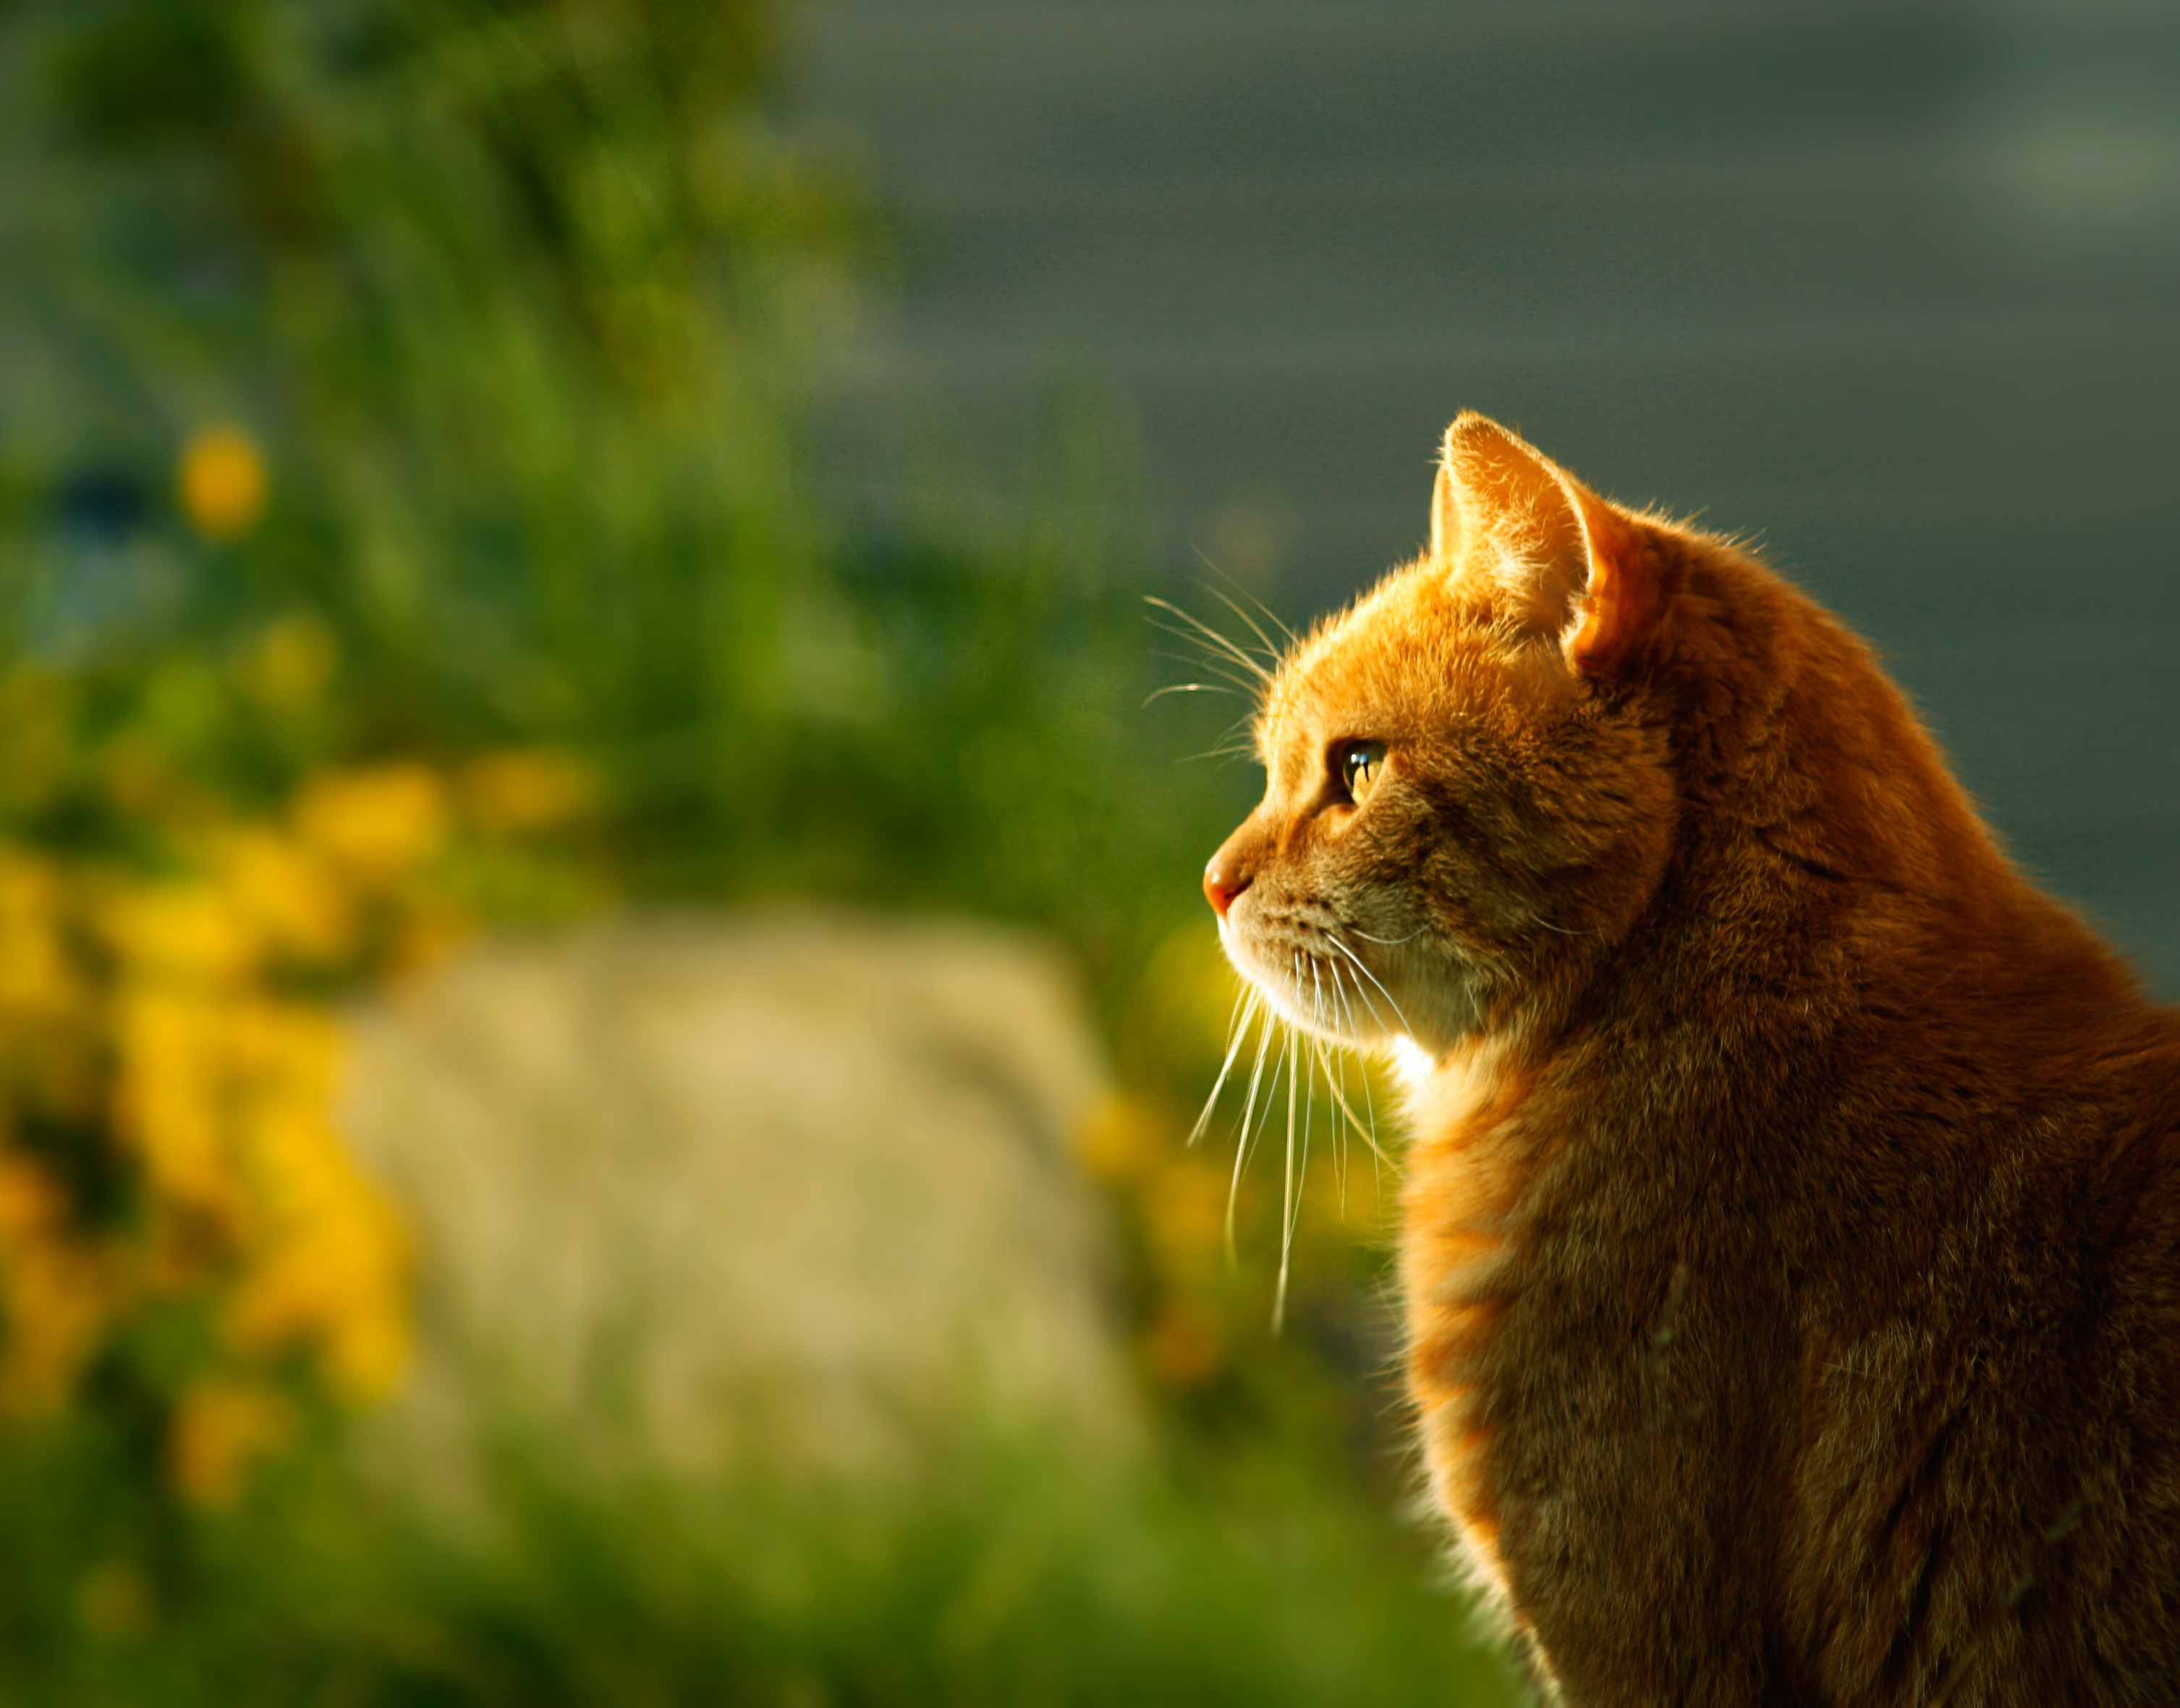
grass, flower, animal, profile, wildlife, pet, fur, cat, mammal, glow, fauna, whiskers, vertebrate, sundown, wild cat, small to medium sized cats, cat like mammal